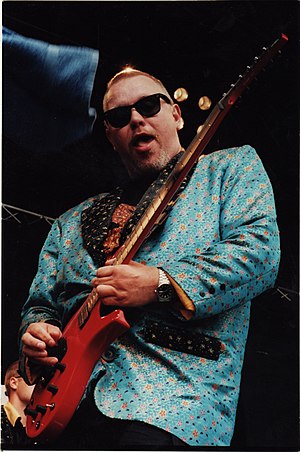
Ole Jensen (musiker)
OJ under en koncert med Østkyst Hustlers på Grøn Koncert i 1997.
Med Østkyst Hustlers på Grøn Koncert i 1997
Ole Jensen også kendt under kunstnernavnet OJ er en dansk guitarist, bassist og sanger. Han er mest er kendt for sit samarbejde med MC Einar og Østkyst Hustlers.